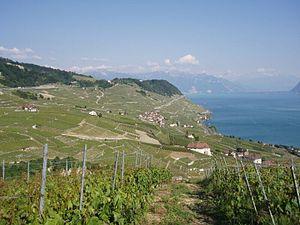
Bourg-en-Lavaux est une commune suisse du canton de Vaud. Elle est le chef-lieu du district de Lavaux-Oron.